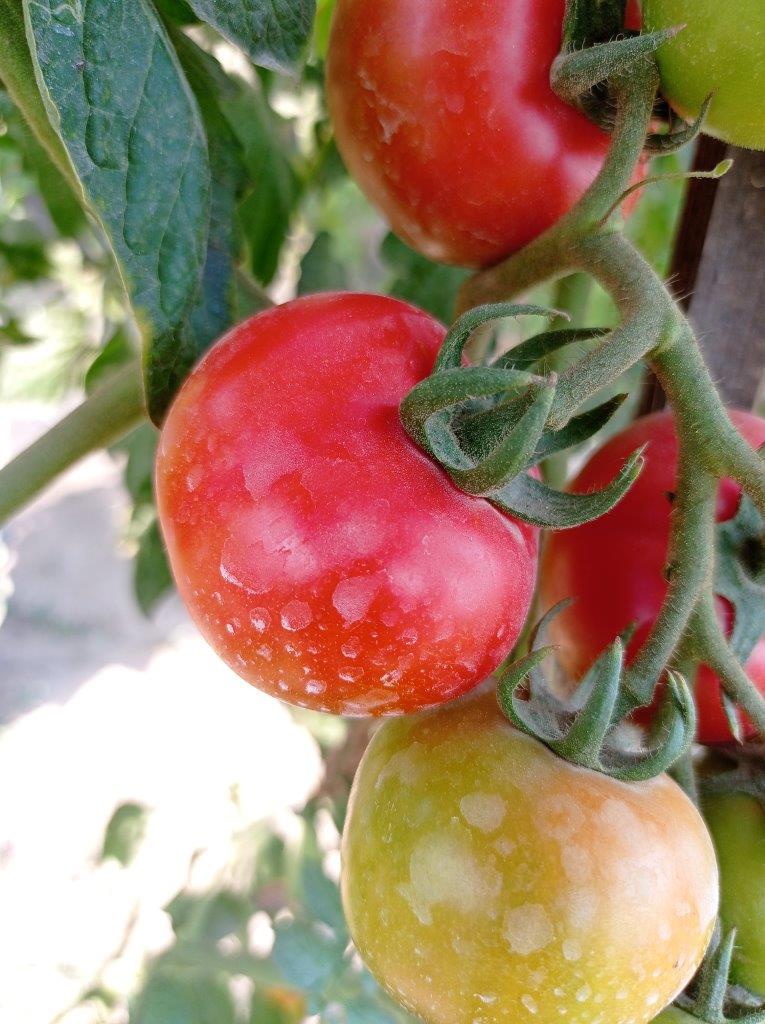
Maturity: Mature